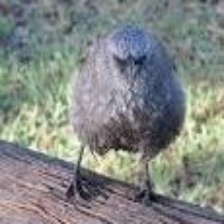
Species: APOSTLEBIRD
Scientific name: STRUTHIDEA CINEREA